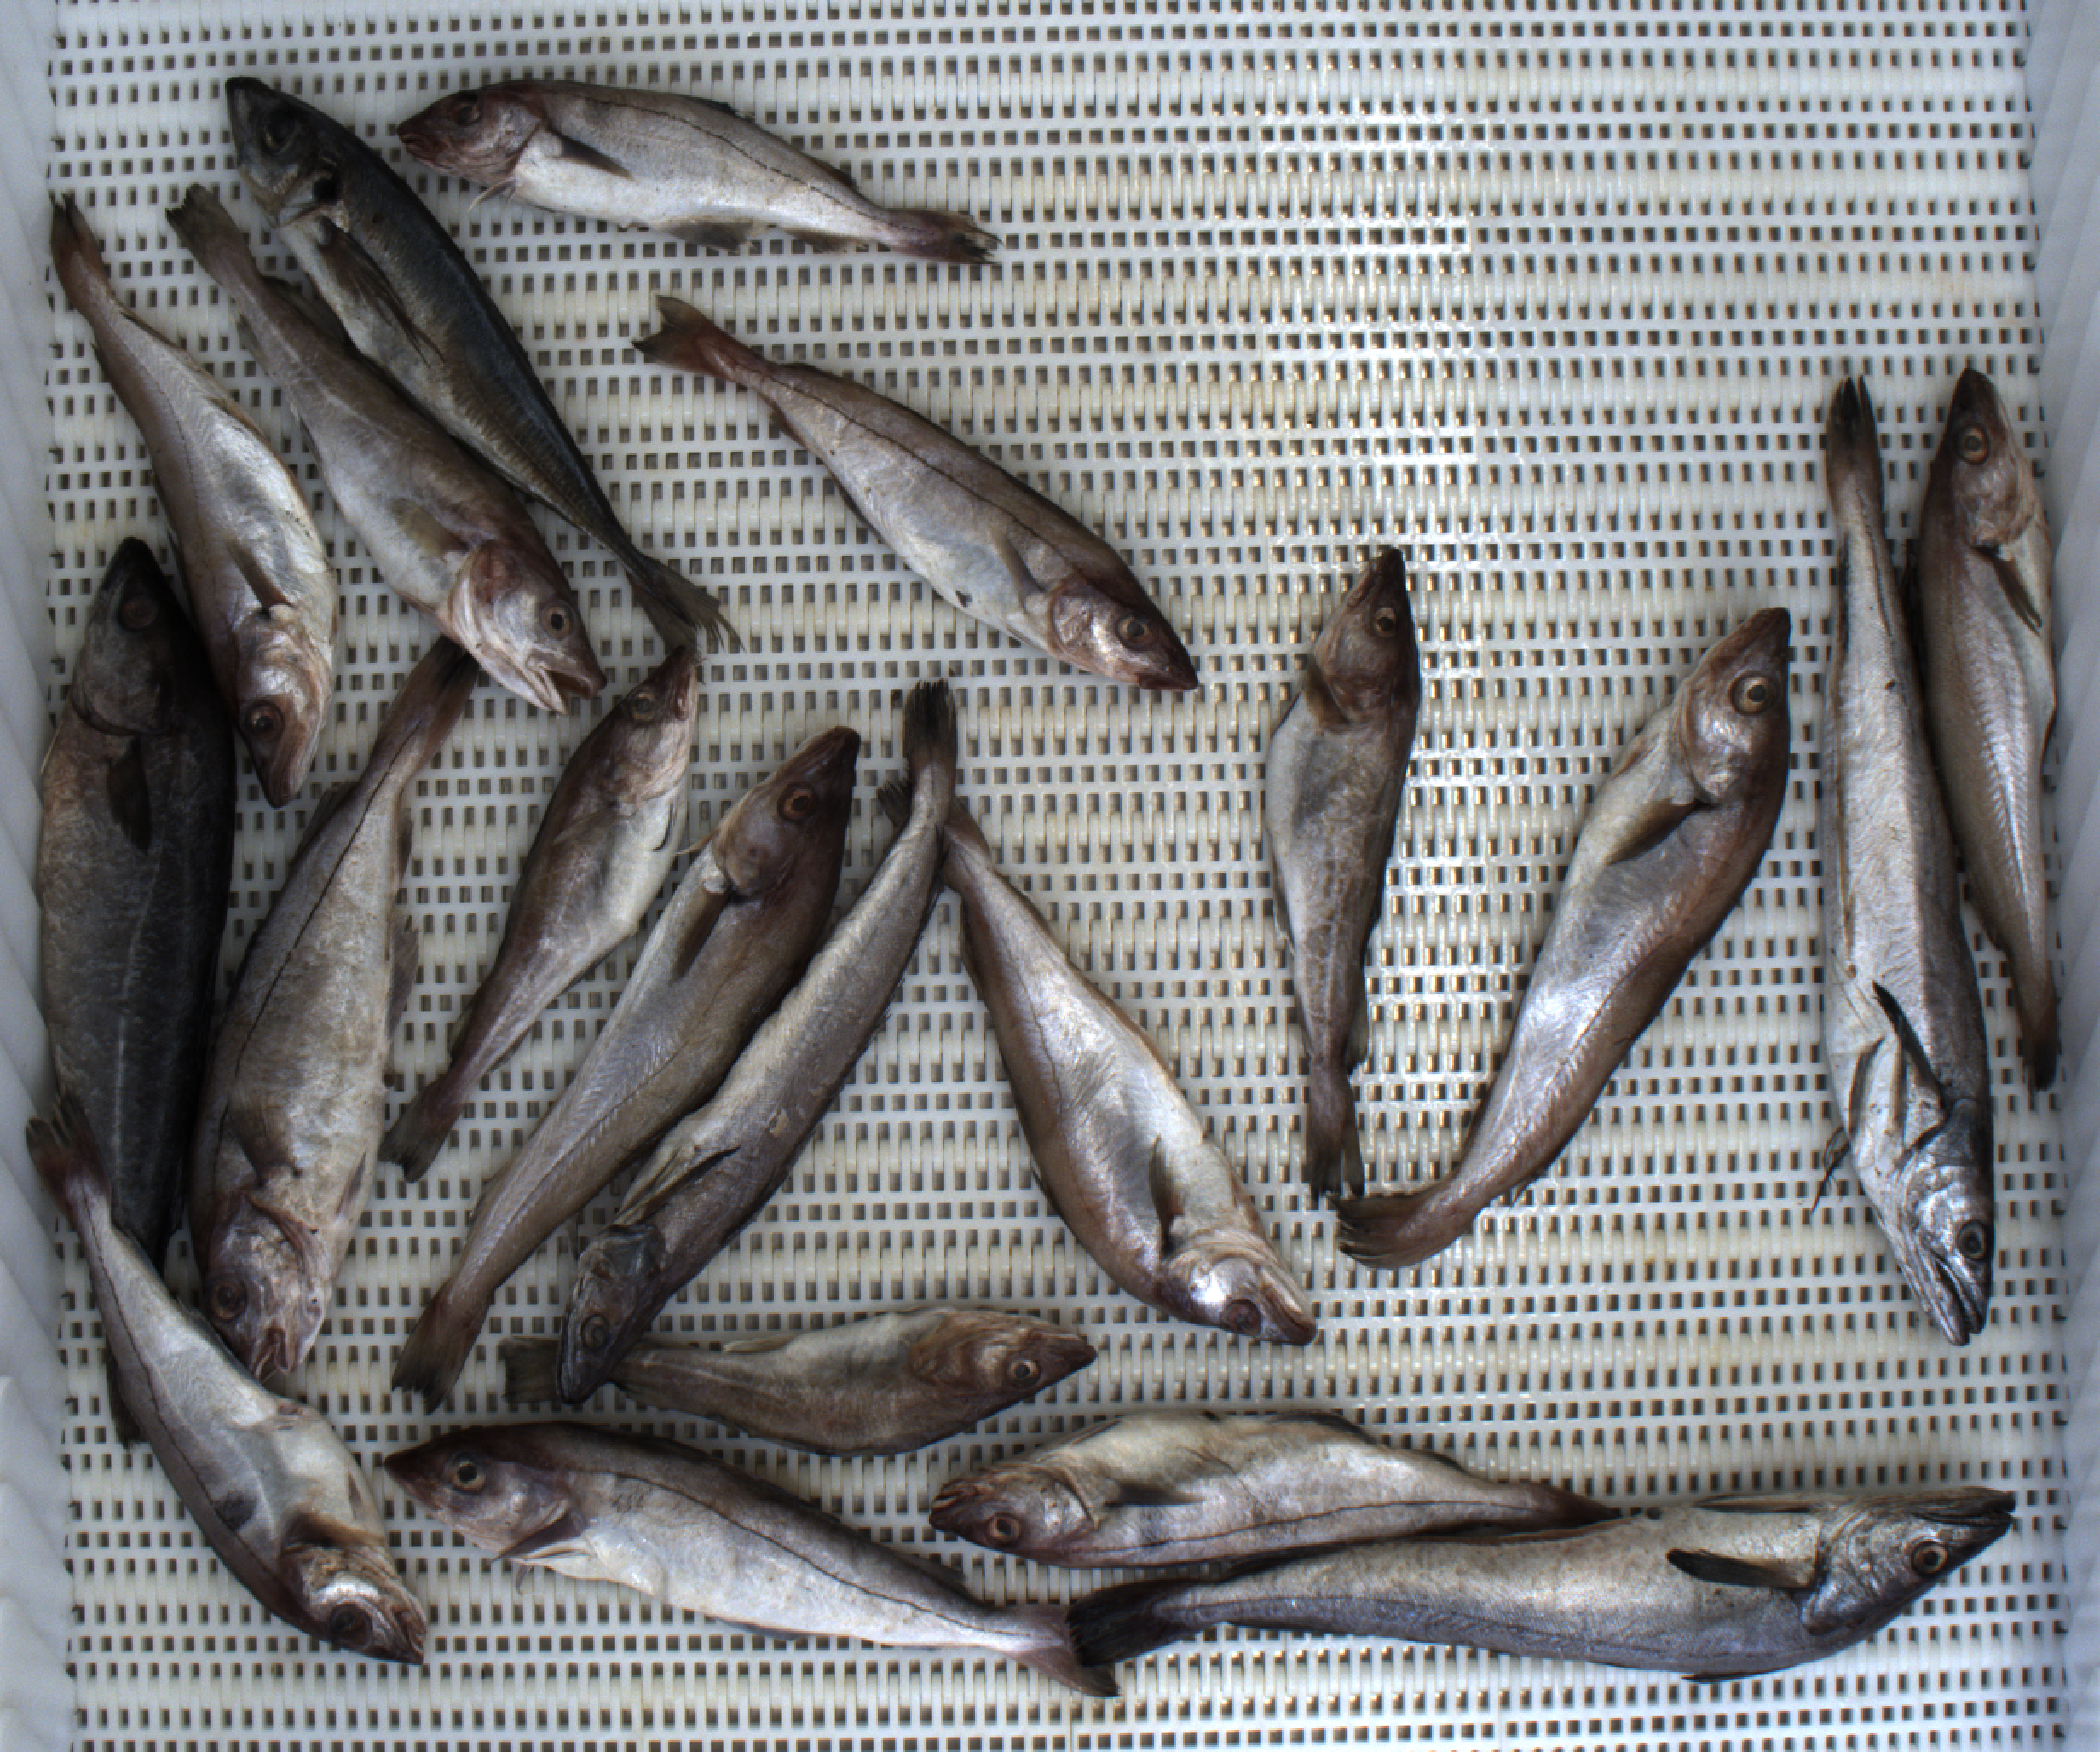
Total fish: 20
Cod: 4
Haddock: 6
Whiting: 5
Hake: 3
Horse mackerel: 1
Saithe: 1
Other: 0